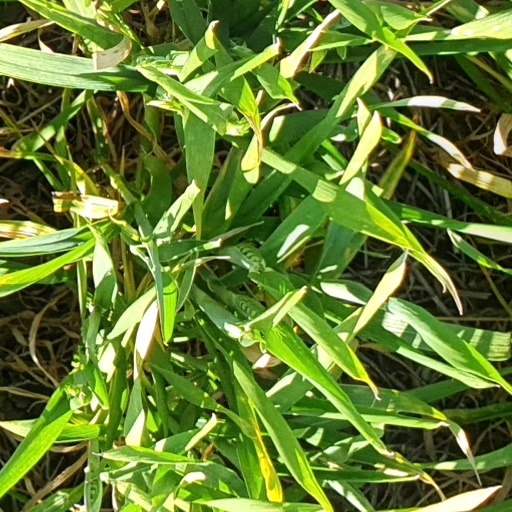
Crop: wheat